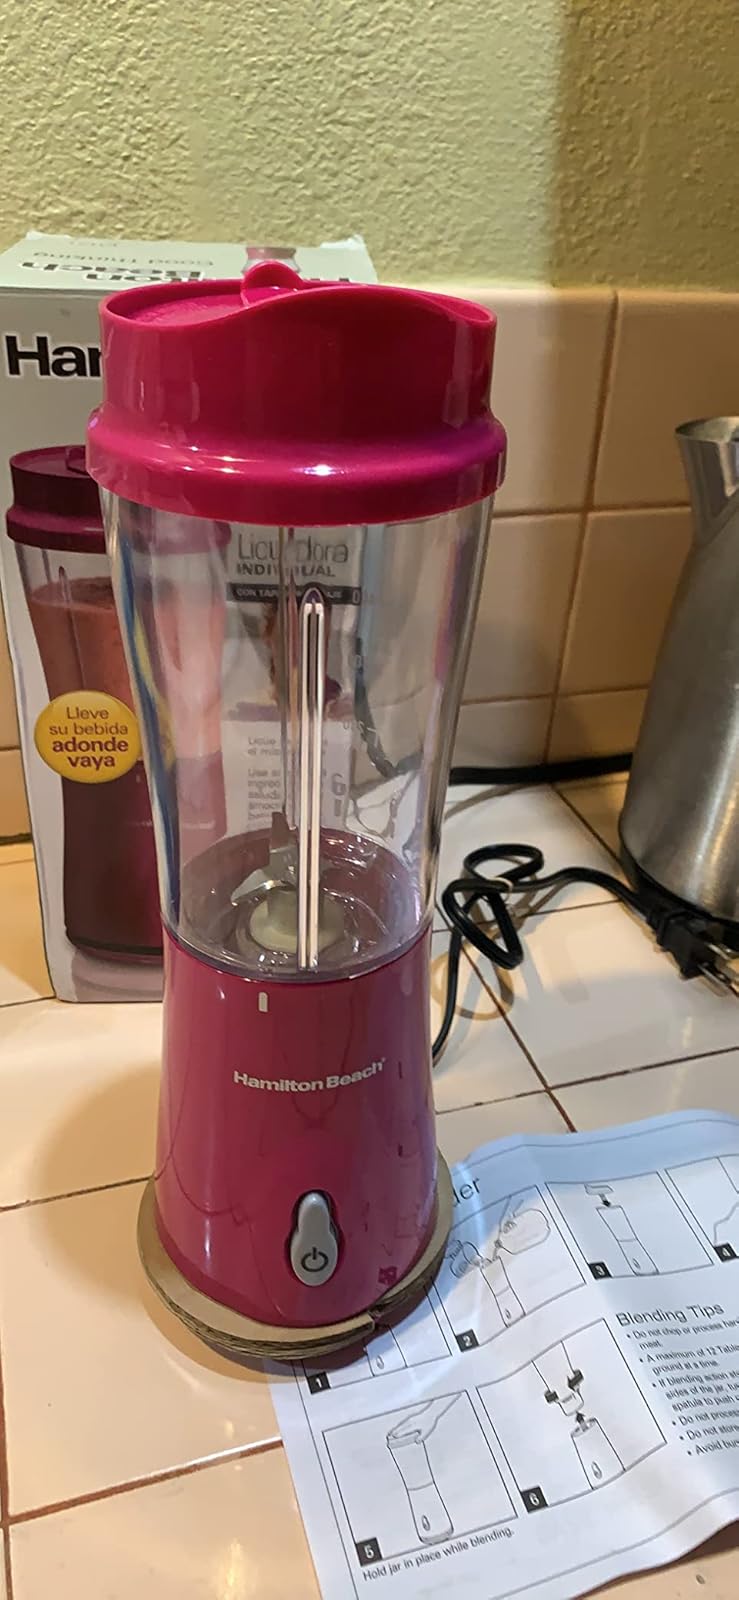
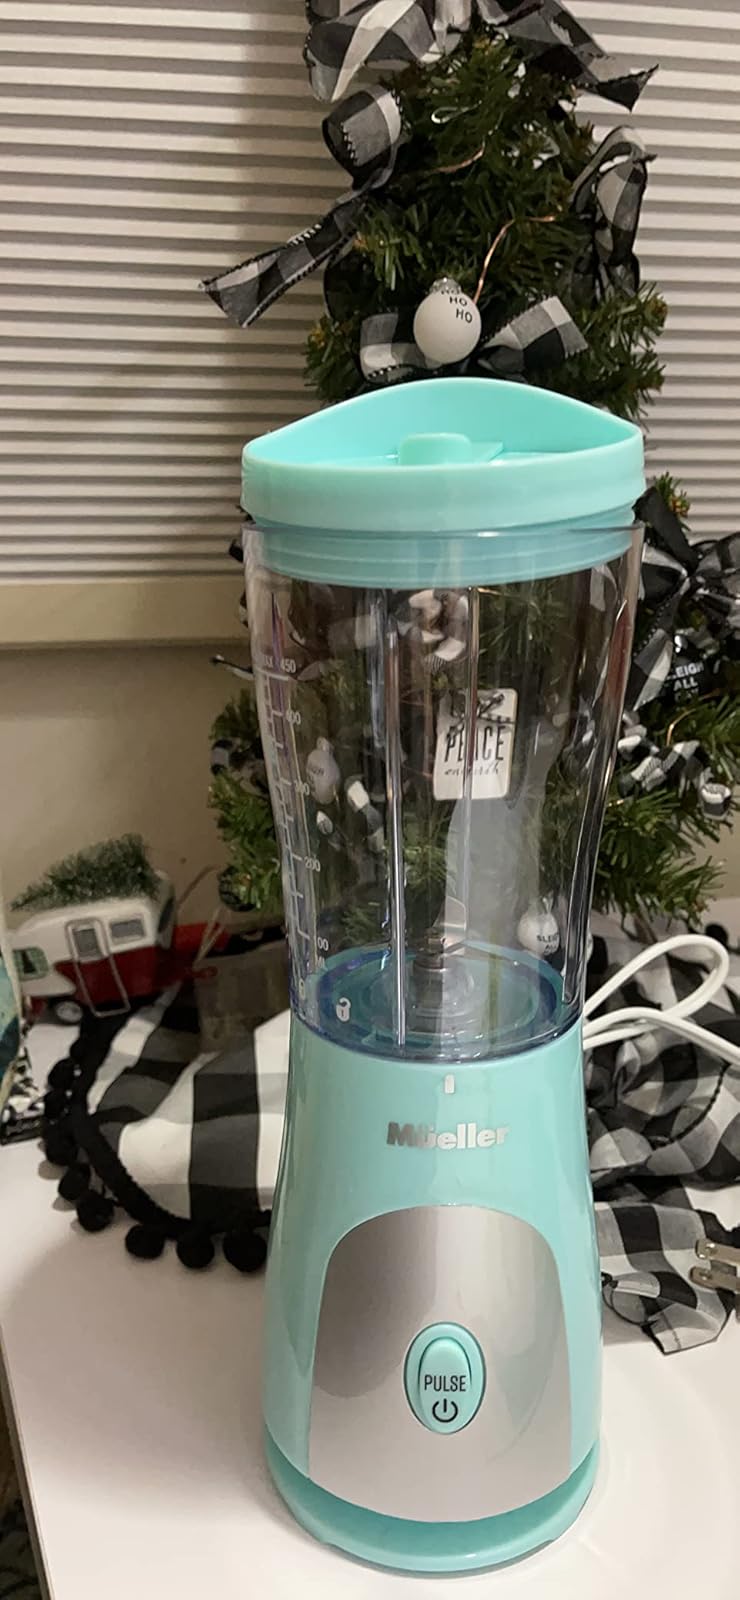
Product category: items_blender
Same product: no